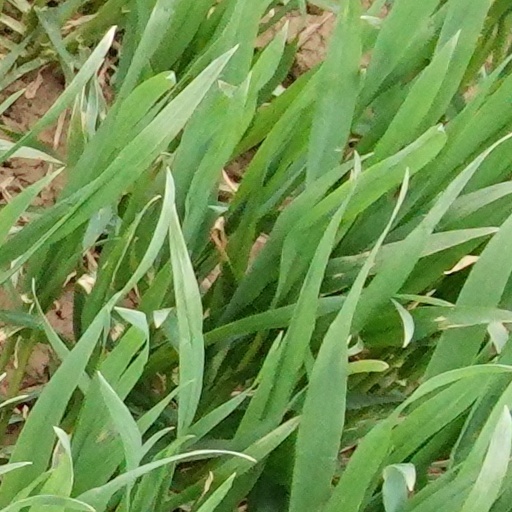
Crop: wheat